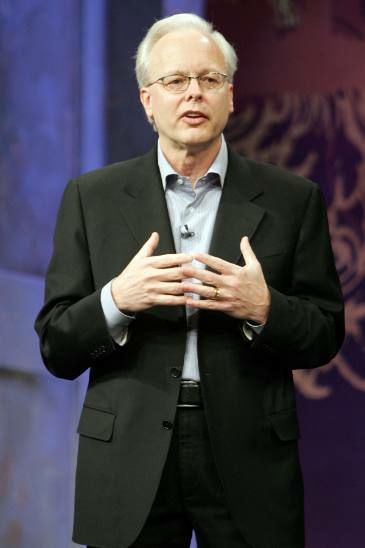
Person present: Yes